Sky position (RA, Dec in degrees): 214.699, -1.182
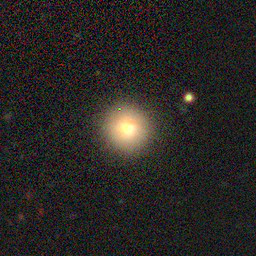
Galaxy morphology: Round Smooth Galaxies